The Piano Tuner Has Arrived

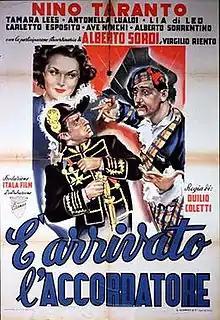

The Piano Tuner Has Arrived (Italian: È arrivato l'accordatore) is a 1952 Italian comedy film directed by Duilio Coletti and starring Nino Taranto, Alberto Sordi and Virgilio Riento.